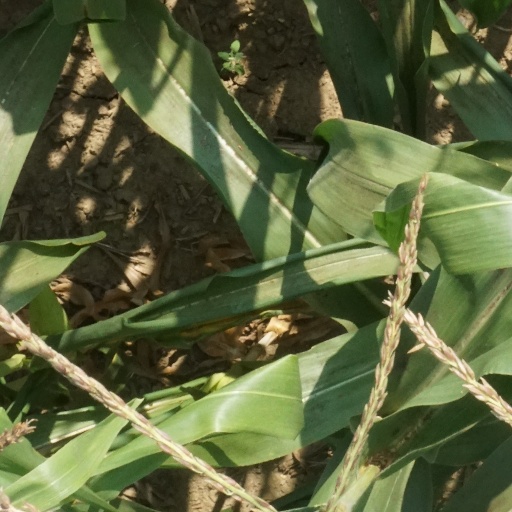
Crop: maize; corn